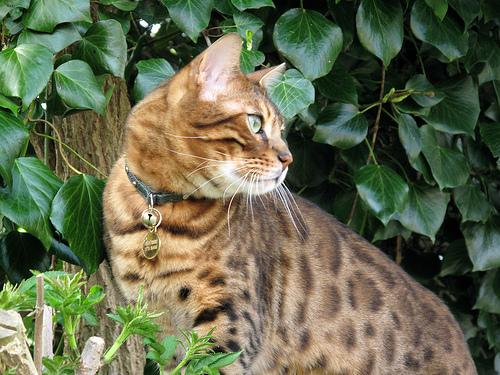
Breed: Bengal